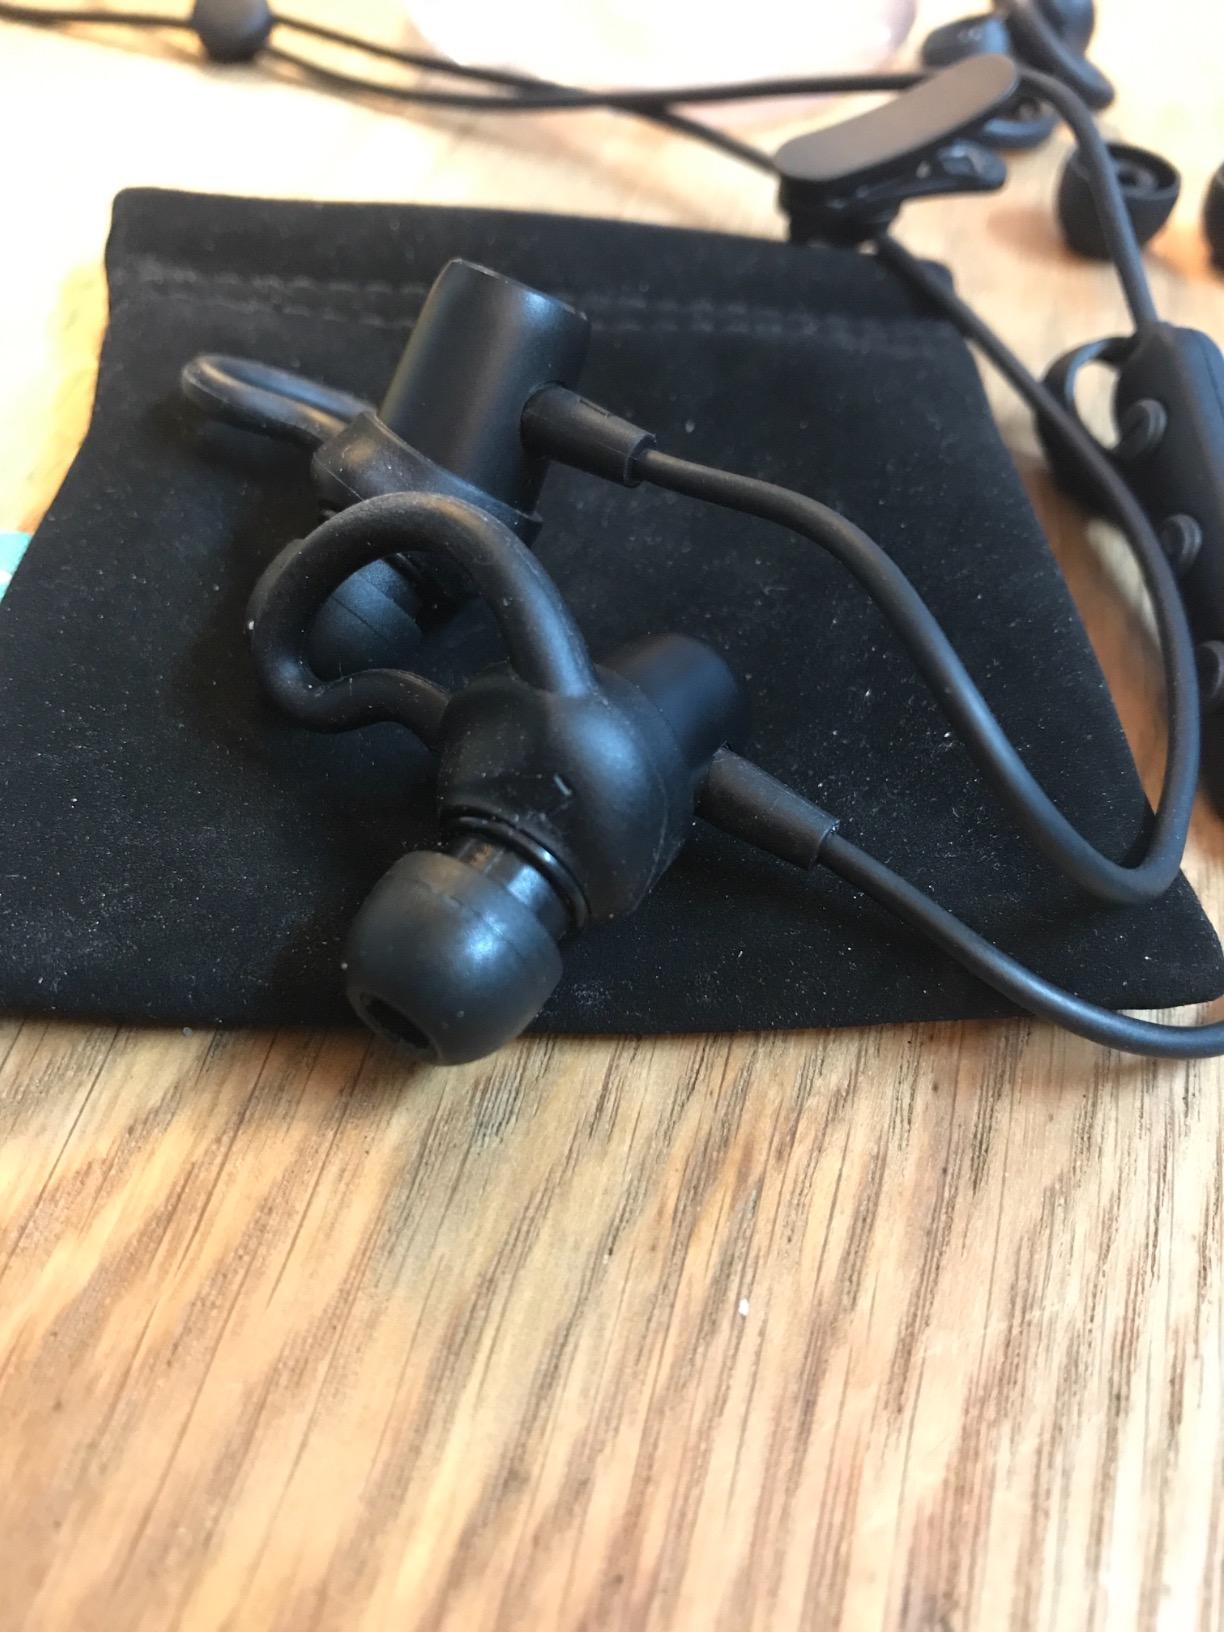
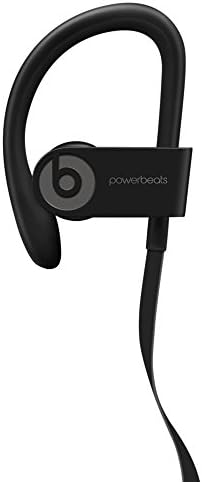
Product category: headphones
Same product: no